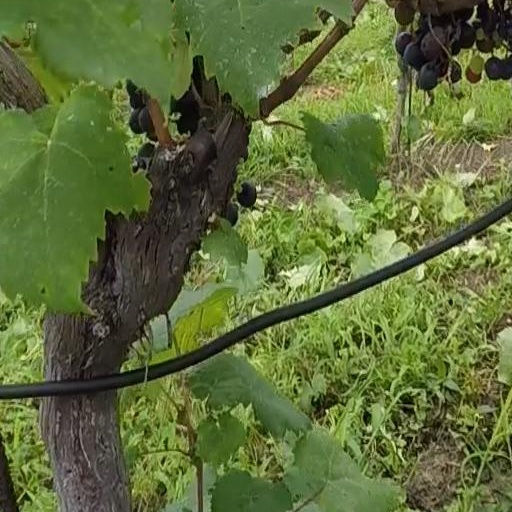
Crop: grape